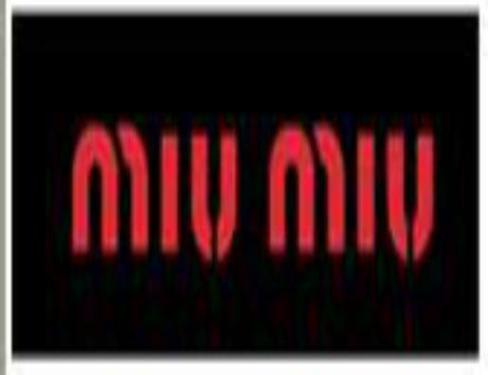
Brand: miu miu
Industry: Clothes